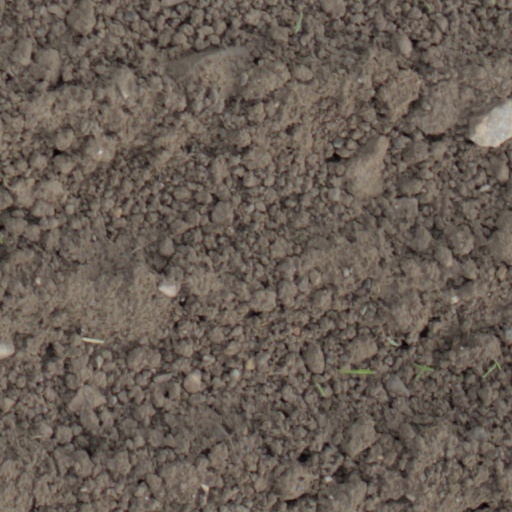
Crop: wheat